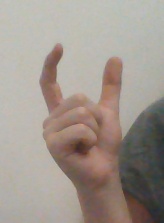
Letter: nun